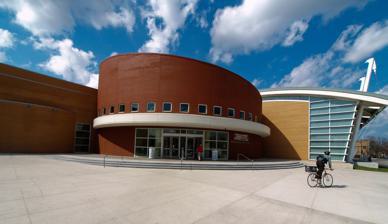
Building: Gerald Ratner Athletics Center
Country: United States of America
Year built: 2003
Sports complex at University of Chicago, U.S. Ratner Athletics Center Ratner Athletics Center Location in Chicago Show map of Greater Chicago Ratner Athletics Center Location in Illinois Show map of Illinois Ratner Athletics Center Location in United States Show map of the United States Full name Gerald Ratner Athletics Center Location 5530 South Ellis Avenue Hyde Park, Chicago , Illinois 60637 Coordinates 41°47′38.87″N 87°36′6.48″W / 41.7941306°N 87.6018000°W / 41.7941306; -87.6018000 Owner University of Chicago Field size 150,000 square feet (14,000 m 2 ) Construction Broke ground October 28, 2000 (ceremonial groundbreaking) Opened September 29, 2003 (opened) October 11, 2003 (dedicated) Construction cost $51 million Architect Cesar Pelli Structural engineer OWP/P Structures General contractor Walsh Construction Company, Inc., Tenants University of Chicago men's basketball University of Chicago women's basketball University of Chicago men's volleyball University of Chicago women's volleyball University of Chicago wrestling University of Chicago men's swimming & diving University of Chicago women's swimming & diving University of Chicago Athletics Department The Gerald Ratner Athletics Center (colloquially, the Rat ) is a $51 million athletics facility within the University of Chicago campus in the Hyde Park community area on the South Side of Chicago , Illinois in the United States. The building was named after University of Chicago alumnus, Gerald Ratner . The architect of this suspension structure that is supported by masts , cables and counterweights was César Pelli , who is best known as the architect of the Petronas Towers . The Ratner Athletics Center was approved for use in September 2003. The facility includes, among other things: a competition gymnasium , a multilevel fitness facility, an Olympic-sized swimming pool , a multipurpose dance studio , meeting room space, and athletic department offices.  It serves as home to several of the university's athletic teams and has hosted numerous National Collegiate Athletic Association Division III regional and University Athletic Association conference championship events. Located at the southwest corner of Ellis Avenue and 55th Street, the Ratner Center has an award-winning design that uses a complex external mast-and- counterweight system instead of interior support devices, allowing for large open-space areas inside the building. Cesar Pelli & Associates Inc. was credited as the design architect and OWP/P was the architect of record. History A ceremonial groundbreaking was held for the Ratner Center on October 28, 2000. The Ratner Center opened to the public on September 29, 2003, although it was not officially dedicated until homecoming weekend on October 11. The building, which represented a collaboration between Cesar Pelli & Associates and Chicago's OWP/P, was the first new athletic facility on the University of Chicago campus in 68 years. It was a part of a $500 million University-wide capital improvement plan that occurred between 1999 and 2005.  Part of the plan included the Pelli-designed parking structure across the street from the Athletics Center. The parking structure is named the Gerald Ratner Athletics Center Parking Structure. The athletic center is known for its innovative asymmetrically supported cable-stayed structural system and S-shaped roofs. It is composed of a masted building to the north containing the Myers-McLoraine Swimming Pool, a masted building to the south containing the gymnasia, and a central building containing the Bernard DelGiorno fitness center. Map of Ratner Center on the University of Chicago campus Ratner, Ph.B. ,’35, J.D. ,’37, contributed $15 million toward the $51 million cost. He was a Phi Beta Kappa graduate and played for the baseball team during the time that the university participated in the Big Ten Conference . After graduating from the law school, Order of the Coif , he eventually founded his own law firm Gould & Ratner in 1949. Helen Myers McLoraine , also an alumnus from the 1930s, contributed in excess of $5 million to fund the swimming pool. Bernard DelGiorno — a gymnast with many degrees from the university:  AB’54, AB’55, MBA’55 — has made numerous donations including a $5 million one in 2006 to fund athletic facilities as well as other infrastructure on campus. DelGiorno worked in industrial relations and personnel at a steel plant before working for Paine Webber , which became a part of UBS Financial Services . Details The building features the 50-metre (54.7 yd) x 25-metre (27.3 yd) Myers-McLoraine Swimming Pool, which can be configured with up to 20 lanes in the 25-yard dimension and nine lanes in the 50-meter dimension. The pool's configuration is flexible with a moveable bulkhead which allows for simultaneous activities.  It also has a pair of one-meter diving boards. The pool depth ranges from 4 to 13.5 feet (1.2 to 4.1 m) in the shallow end and the diving well, respectively. The 24,700-square-foot (2,295 m 2 ) competition natatorium features seating for 350 spectators. The building also includes the Bernard DelGiorno fitness center.  The DelGiorno Fitness Center facility occupies two levels of the Ratner center plus the rotunda area.  In addition to a general fitness center, it includes a multipurpose dance studio; classroom and meeting room space; permanent and day lockers and locker rooms; the University of Chicago Athletics Hall of Fame; and the athletic department offices. The building also features a competition gym and auxiliary gym, both of which are available to recreational users. The competition gym, which is the southernmost building, accommodates practice and game site for varsity basketball, volleyball, and wrestling, but is convertible into two recreational courts.  The auxiliary gym is multipurpose and can accommodate indoor soccer, as well as basketball, volleyball, and badminton. Use The Ratner Center also serves as the home of the University of Chicago basketball, volleyball, and wrestling teams. The 1,658-seat competition gymnasium has played host to the 2004, 2007 and 2010 University Athletic Association Wrestling Championships and the 2006 NCAA Division III Great Lakes Regional Wrestling Championship. The building also hosted the 2009 University Athletic Association Women's Volleyball Championship. The Myers-McLoraine Swimming Pool was the site of the 2005 University Athletic Association Swimming and Diving Championship. It also hosted swimming at the 2006 Gay Games . The center is available to university and hospital faculty, staff, alumni, and retirees as well as their spouses and children on a paid membership basis and registered students for free. As of 2010 [update] , the University of Chicago is one of the few remaining universities in the United States to have a swimming requirement for its undergraduate degree program.  Aside from the military service academies and a few of the Ivy League schools only a half dozen Universities had such a requirement as of 2006.  The swimming pool is the location of the administration of the two-lap requirement. The facilities memberships are available to students as well as University and hospital faculty, staff, alumni and retirees, as well as spouses and children. Registered students' memberships are free. The building is complemented at the university by its predecessors the Henry Crown Field House and the modern incarnation of Stagg Field , which will continue to augment the athletic facilities needs of the campus patrons. Features of the indoor Henry Crown Field House include a 200-meter indoor running track; racquetball , handball and squash courts; multipurpose courts; a multipurpose room; and cardiovascular and weight training equipment. The Stagg Field outdoor complex includes a 400-meter track, eight tennis courts , and fields for baseball , softball , American football and soccer . Design Ratner Center's Myers-McLoraine Swimming Pool The construction employed 2,000 short tons (1,814 t ; 1,786 long tons ) of steel. The 2,000,000-pound (907,185 kg) roof of the gym is supported by a pair of 125-foot (38 m) steel masts. The pool's roof is supported by three masts. Each mast is composed of three 18-inch (46 cm) diameter steel hollow structural sections (HSS) filled with high-strength concrete that are arranged in a tapered tied-column configuration. The German-import masts are united by 120 high-strength steel cables that total approximately 6,500 feet (1,981 m) in length. They are inclined at a 10 degree angle from vertical. Each tapered composite mast that supports the flattened S-shaped roof girders is supported by 15 splaying cables; 9 fore-stay cables and 6 backstay cables. During construction, the masts were filled with 10,000 pounds per square inch (69,000,000 Pa ) cast-in-place concrete using innovative pumping techniques. Concrete counterweights totaling 2,500 cubic yards (1,911 m 3 ) — with some as large as 50 by 25 by 13 feet (15.2 by 7.6 by 4.0 m) — counteract the weight of the roof from below the ground. The masts and counterweights are likened as external form-giving elements to flying buttresses in gothic architecture , which predominates the campus' architecture. The building is said to interpret gothic architecture through structural expressionism . The exterior support design made the interior space more receptive to open natural lighting and more accommodating for free movement. Ratner Center gymnasium The roof design incorporated multi-level splayed cables so that the structural roof members could form a 33-inch (83.8 cm) deep uniformly curved roof plane. The roof members are curved and shallow.  They support 7 2-inch (5.1 cm) thick 25-foot (7.6 m) metal roof deck spans between the roof girders.  The W33x169 girders are cold bent with reverse curves to multiple radii. The curved roof planes are suspended from German "full-lock" steel cables and include three outer layers of interlocking Z-shaped wires designed to minimize water infiltration and corrosion. The engineering of the masts was complicated because stability was so important to the overall design success of the suspension structure.  Mast displacements could significantly alter cable length and tension and redistribute loads through the superstructure contrary to design.  The key to successful design was control of the foundation settlement.  The sites natural underlying subsurface conditions were stiff silty clay below a medium dense sand layer, which was determined to be too accommodating to settlement to host the structure.  Ground improvement, consisting of triple-fluid jet grouting, was performed to reduce the compressibility of the silty clay, stiffen the sand deposit and provide a desirable shallow foundation system. This site marked the first time that these geotechnical ground improvement techniques were employed. Reception The facility's engineering and design has earned it awards from the American Council of Engineering Companies , the American Institute of Steel Construction , and the Consulting Engineers Council of Illinois. The building earned a Merit Award in the category of new buildings in the $30 million and over category in the National Council of Structural Engineers Associations 2004 Excellence in Structural Engineering Awards program. The building earned the 2003 Outstanding Civil Engineering Achievement of the Year award by the American Society of Civil Engineers and the 2004 Project of the Year Overall by Midwest Construction News . Notes